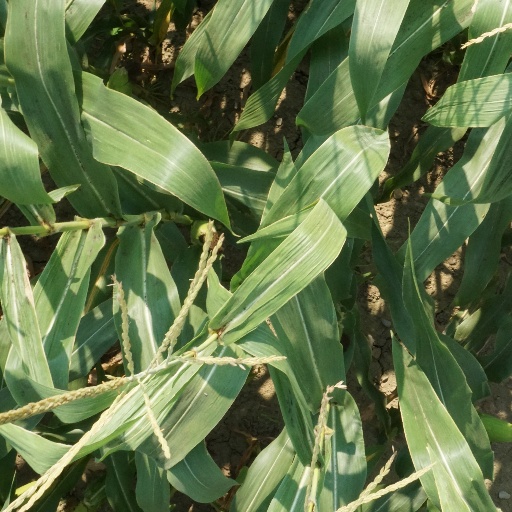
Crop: maize; corn